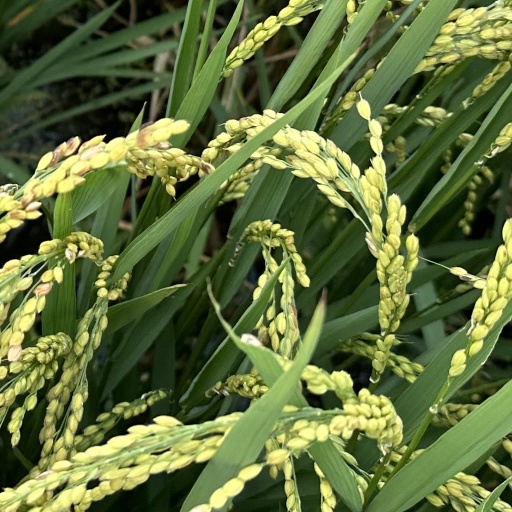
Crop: rice